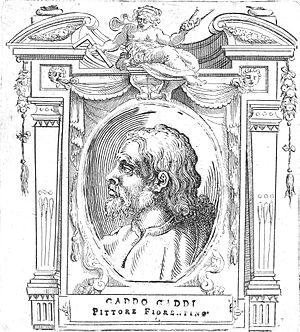
Gaddo Gaddi est un peintre et mosaïste italien de l'école florentine du XIIIᵉ siècle et le père du peintre Taddeo Gaddi.